The Mirror (2015 film)

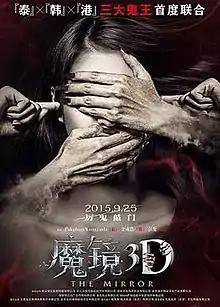
Poster

The Mirror is a 2015, 3D horror thriller film directed by Pakphum Wonjinda, Sung-ho Kim and Danny Pang. A China-South Korea co-production, the film was released in China on September 25, 2015.